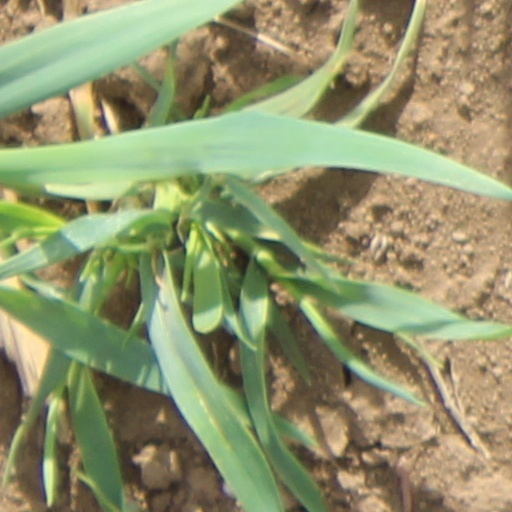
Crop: wheat